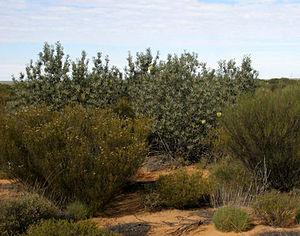
Banksia rosserae est une espèce découverte en 2000 de Banksia, famille des Proteaceae. Endémique dans l'intérieur de l'Australie de l'ouest, cette espèce est l'unique Banksia présente en zone aride. Elle a été baptisée en hommage à Celia Rosser, une artiste reconnue qui a publié une monographie en trois volumes, Les Banksias, contenant des peintures des 76 espèces connues à l'époque.